Creek War

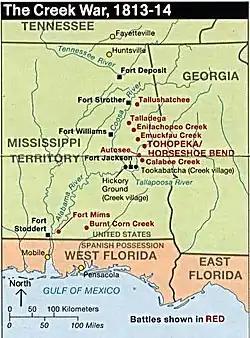
Map of battle sites in the Creek War

Creeks who did not support the war became targets for the prophets and their followers, and began to be murdered in their sleep or burned alive. Warriors of the prophets' parties also began to attack the property of their enemies, burning plantations and destroying livestock. The first major offensive of the civil war was the Red Stick attack on the Upper Creek town, and seat of the council, at Tuckabatchee on July 22, 1813.